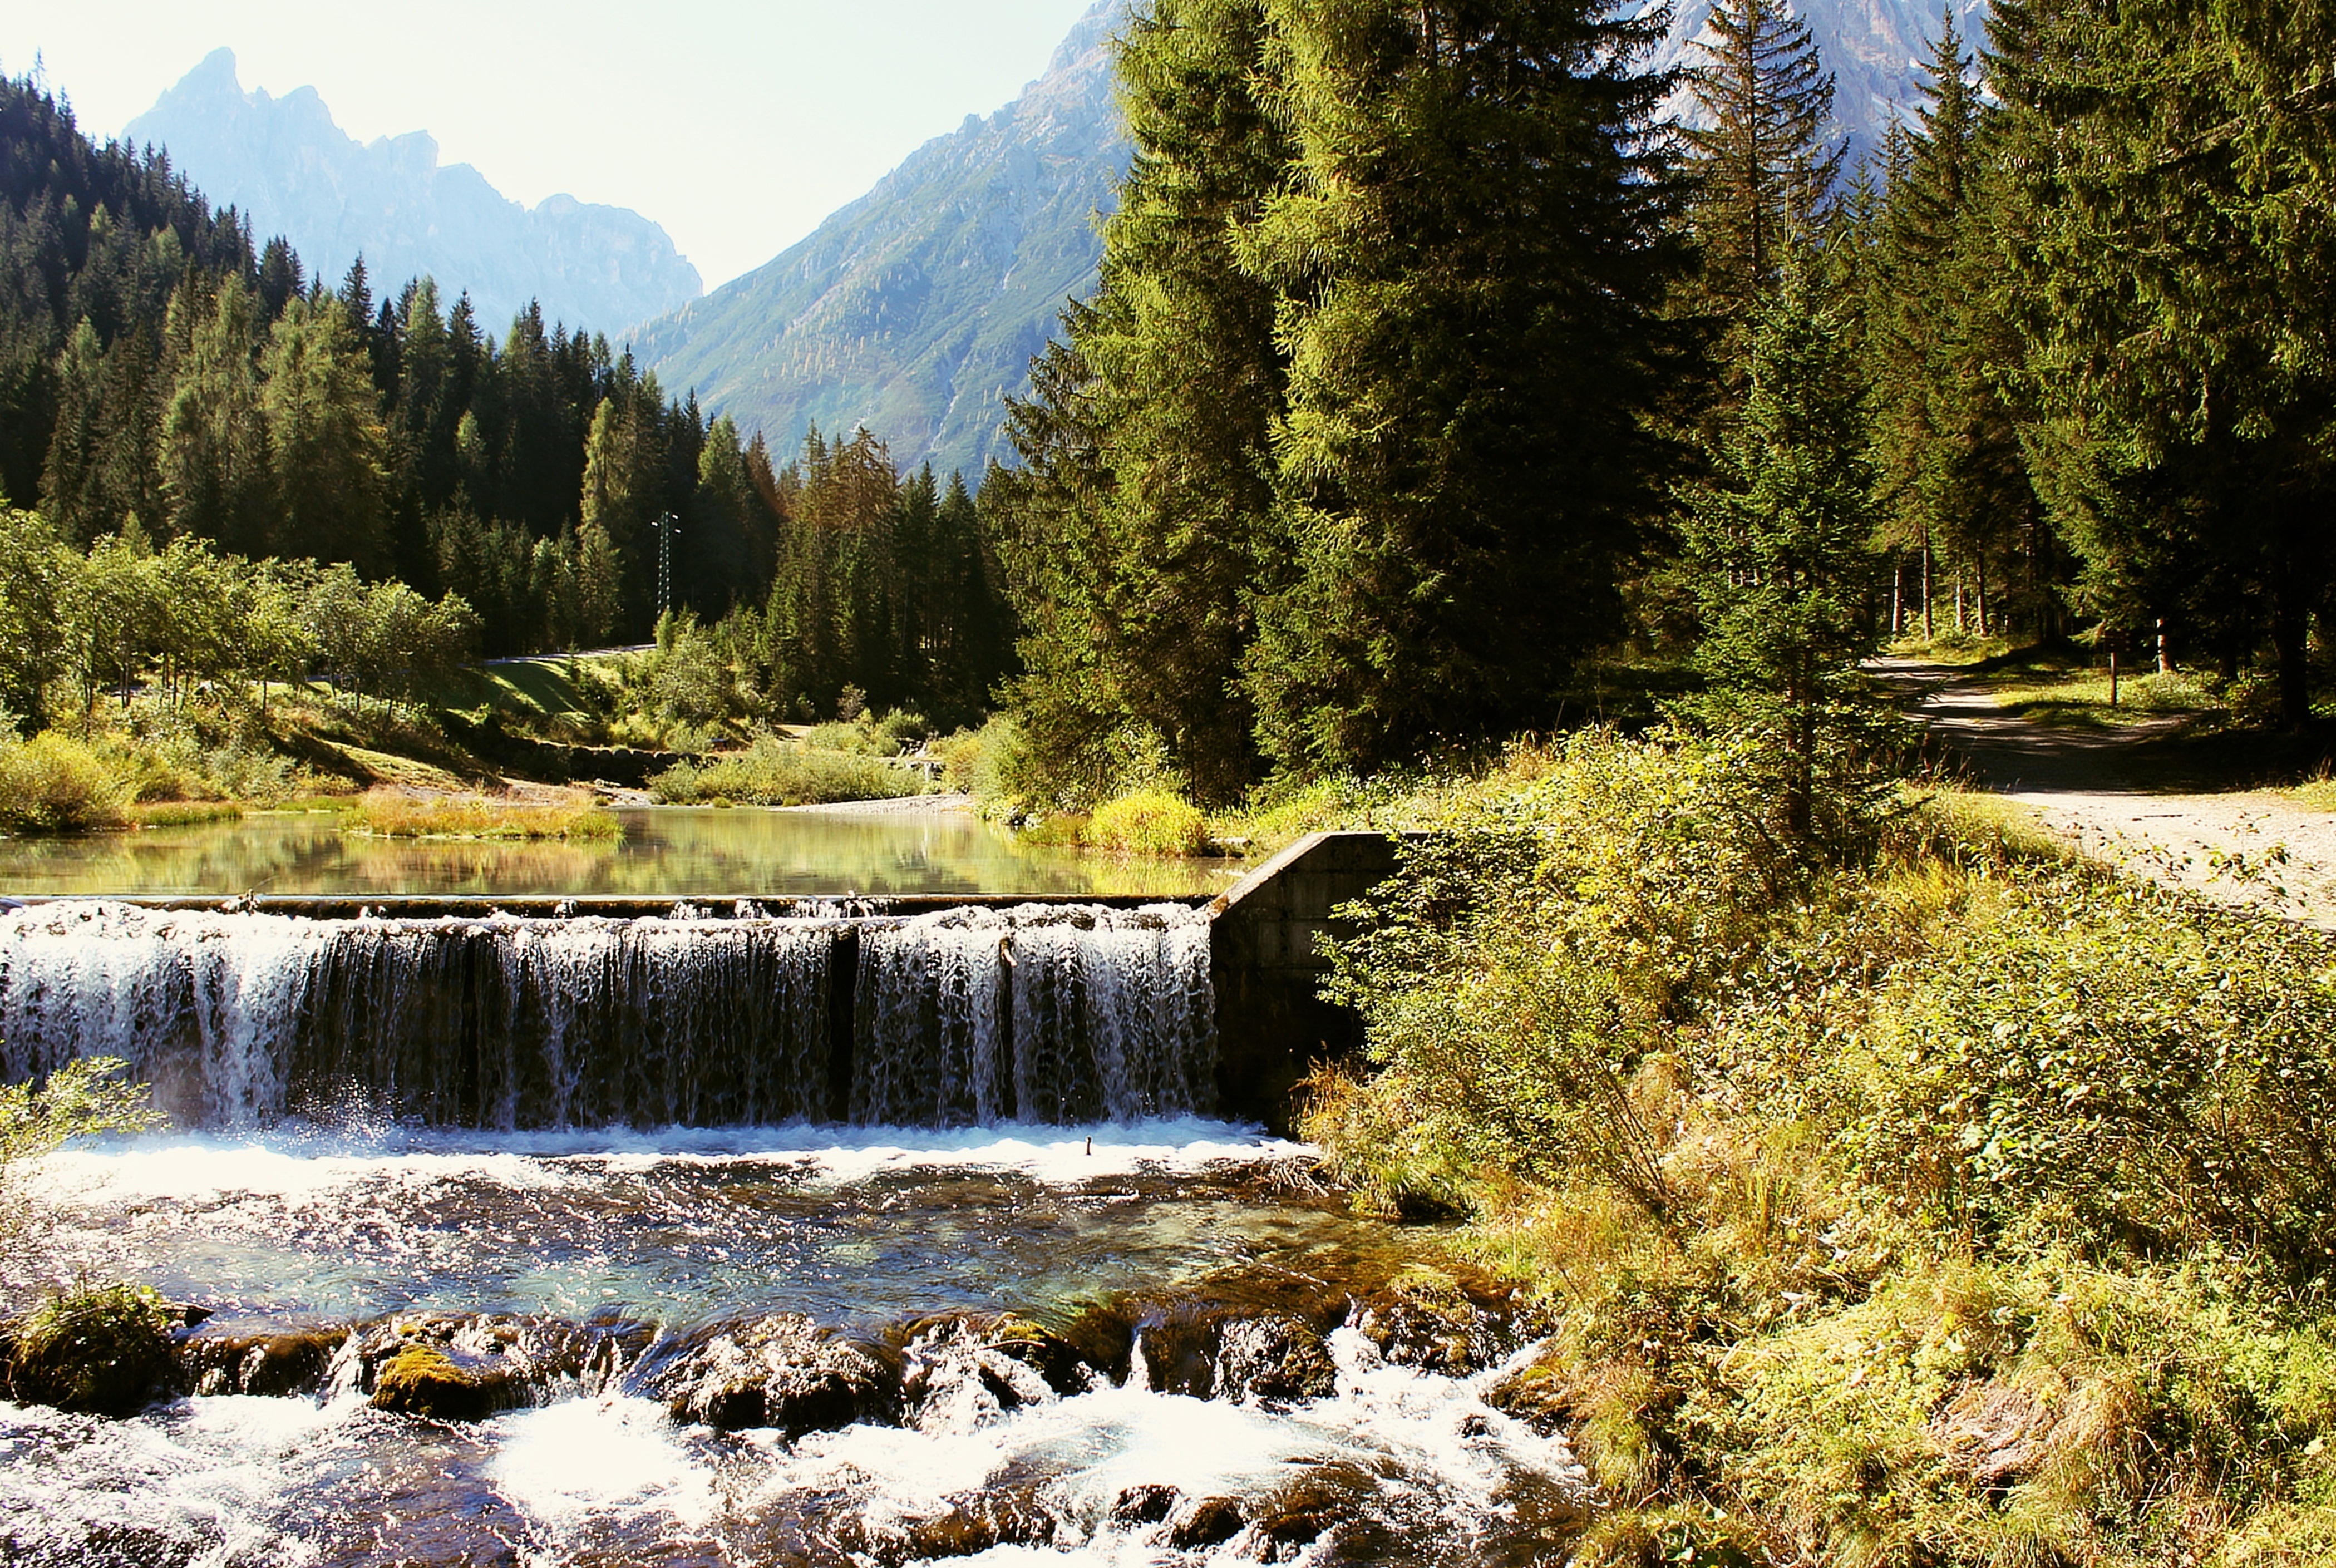
landscape, tree, water, nature, forest, waterfall, wilderness, mountain, lake, river, valley, stream, autumn, park, national park, season, body of water, woodland, water feature, ecosystem, watercourse, south tyrol, fischleintal, fischleinbach